Kanhaiya Lal Kapoor

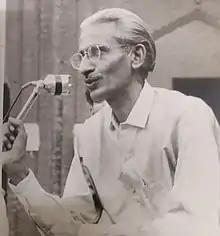
Urdu , Punjabi Humor and Satarist

Kanhaiyalal Kapoor (June 27, 1910 – 5 May 1980), also known as K.L Kapur, was an Urdu satirist known for his sharp wit, ironical style and derisive parodies. He was renowned for his unique writing style and natural talent as a result he was awarded the Ghalib award in the year 1974 by then President of India Dr. Fakhruddin Ali Ahmed for his outstanding contributions to Urdu literature.